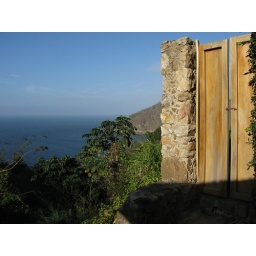
The small front porch of our bungalow, and (locked) doors that led to the next house over